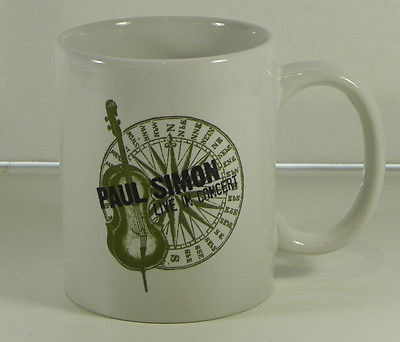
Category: mug